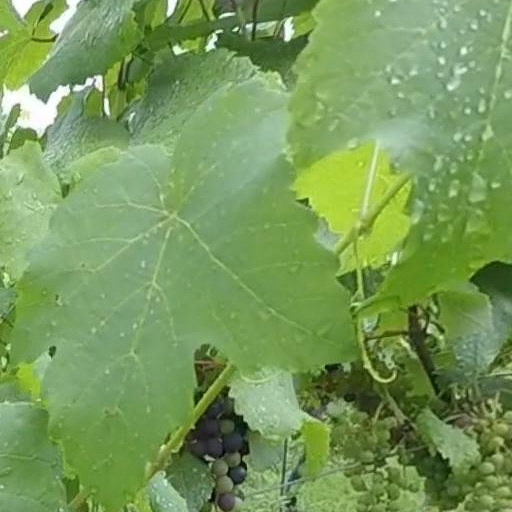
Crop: grape